Chirutha

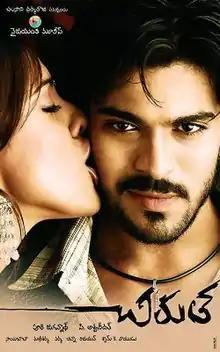
Theatrical release poster

Chirutha is a 2007 Indian Telugu-language action drama film directed by Puri Jagannadh and produced by C. Aswani Dutt under Vyjayanthi Movies. The film stars debutants Ram Charan and Neha Sharma, alongside Prakash Raj, Ashish Vidyarthi, and Sayaji Shinde in supporting roles. Music for the film was composed by Mani Sharma, with cinematography by Shyam K. Naidu. The story follows Charan, a young man on a mission of vengeance against Mattu Bhai, a crime lord responsible for the deaths of his parents.